Sükhbaatar Square

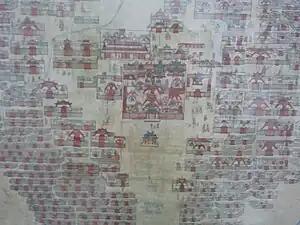

Government Palace (built in 1951 on the spot formally occupied by the national theater or "Green Domed Theater") dominates the north side of the square. It is fronted by a large colonnade monument to Genghis Khan, Ögedei Khan, and Kublai Khan, completed in 2006 in time for the 800th anniversary of Genghis Khan's coronation. Prior to its demolition in 2005, Sükhbaatar's Mausoleum, the former burial place of Damdin Sükhbaatar and Khorloogiin Choibalsan occupied the area just in front of the Government palace. On the square's western side sits the headquarters of the Ulaanbaatar Bank, Ulaanbaatar City Administration building, often referred to by locals at "the Death Star" because of its dark exterior, the headquarters of Golomt Bank, the Mongolian Stock Exchange building (formerly the Eldev-Ochir Cinema: 1946–1948), the Mongolian Telecommunications Building, and the Central Post Office. The eastern side of the square is flanked by the Central Cultural Palace Building and State Ballet and Opera House, built between 1946 and 1948, and the Central Towers, a glass and metal skyscraper completed in 2008. Just east of the Government Palace, on the square's north-east corner, sits the former home to the State Printing Press, a white two story building designed by German architect Kavel Maher in the 1920s, which re-opened as the Galleria Ulaanbaatar Shopping Mall in 2018. To the south sits the old Lenin Club building (built in 1929) located right next to the modern sail shaped skyscraper, Blue Sky Tower. Besides the centrally located Sükhbaatar monument, several other statues dot the square's perimeter including one of former president Jamsrangiin Sambuu on the north-western corner, and another for slain revolutionary leader Sanjaasürengiin Zorig across the intersection on the south-western corner (in front of the Central Post Office).